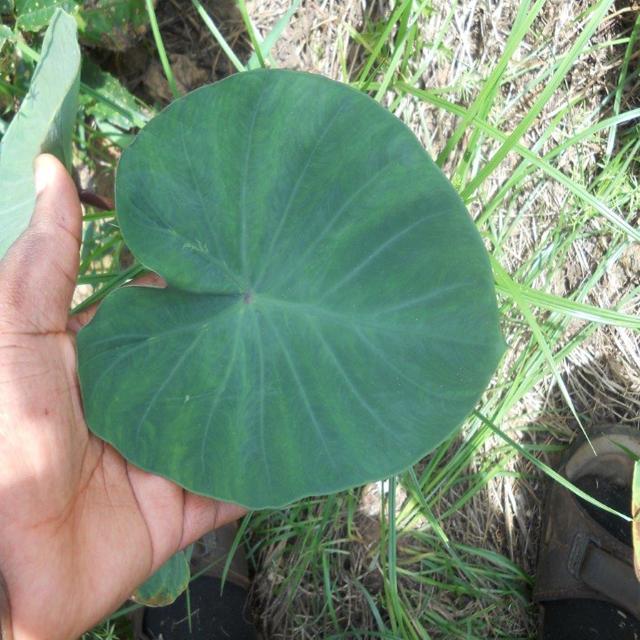
Label: Healthy